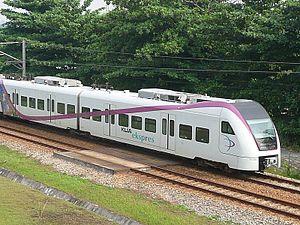
Le KLIA Ekspres est une ligne de train qui dessert l'aéroport international de Kuala Lumpur en Malaisie en effectuant un trajet direct sans arrêt intermédiaire entre la principale gare de la capitale et les terminaux de l'aéroport. La ligne longue de 57 kilomètres a été inaugurée en 2002. Elle transporte quotidiennement environ 10 000 passagers. Elle est également empruntée par des trains de banlieue qui marquent trois arrêts intermédiaires.